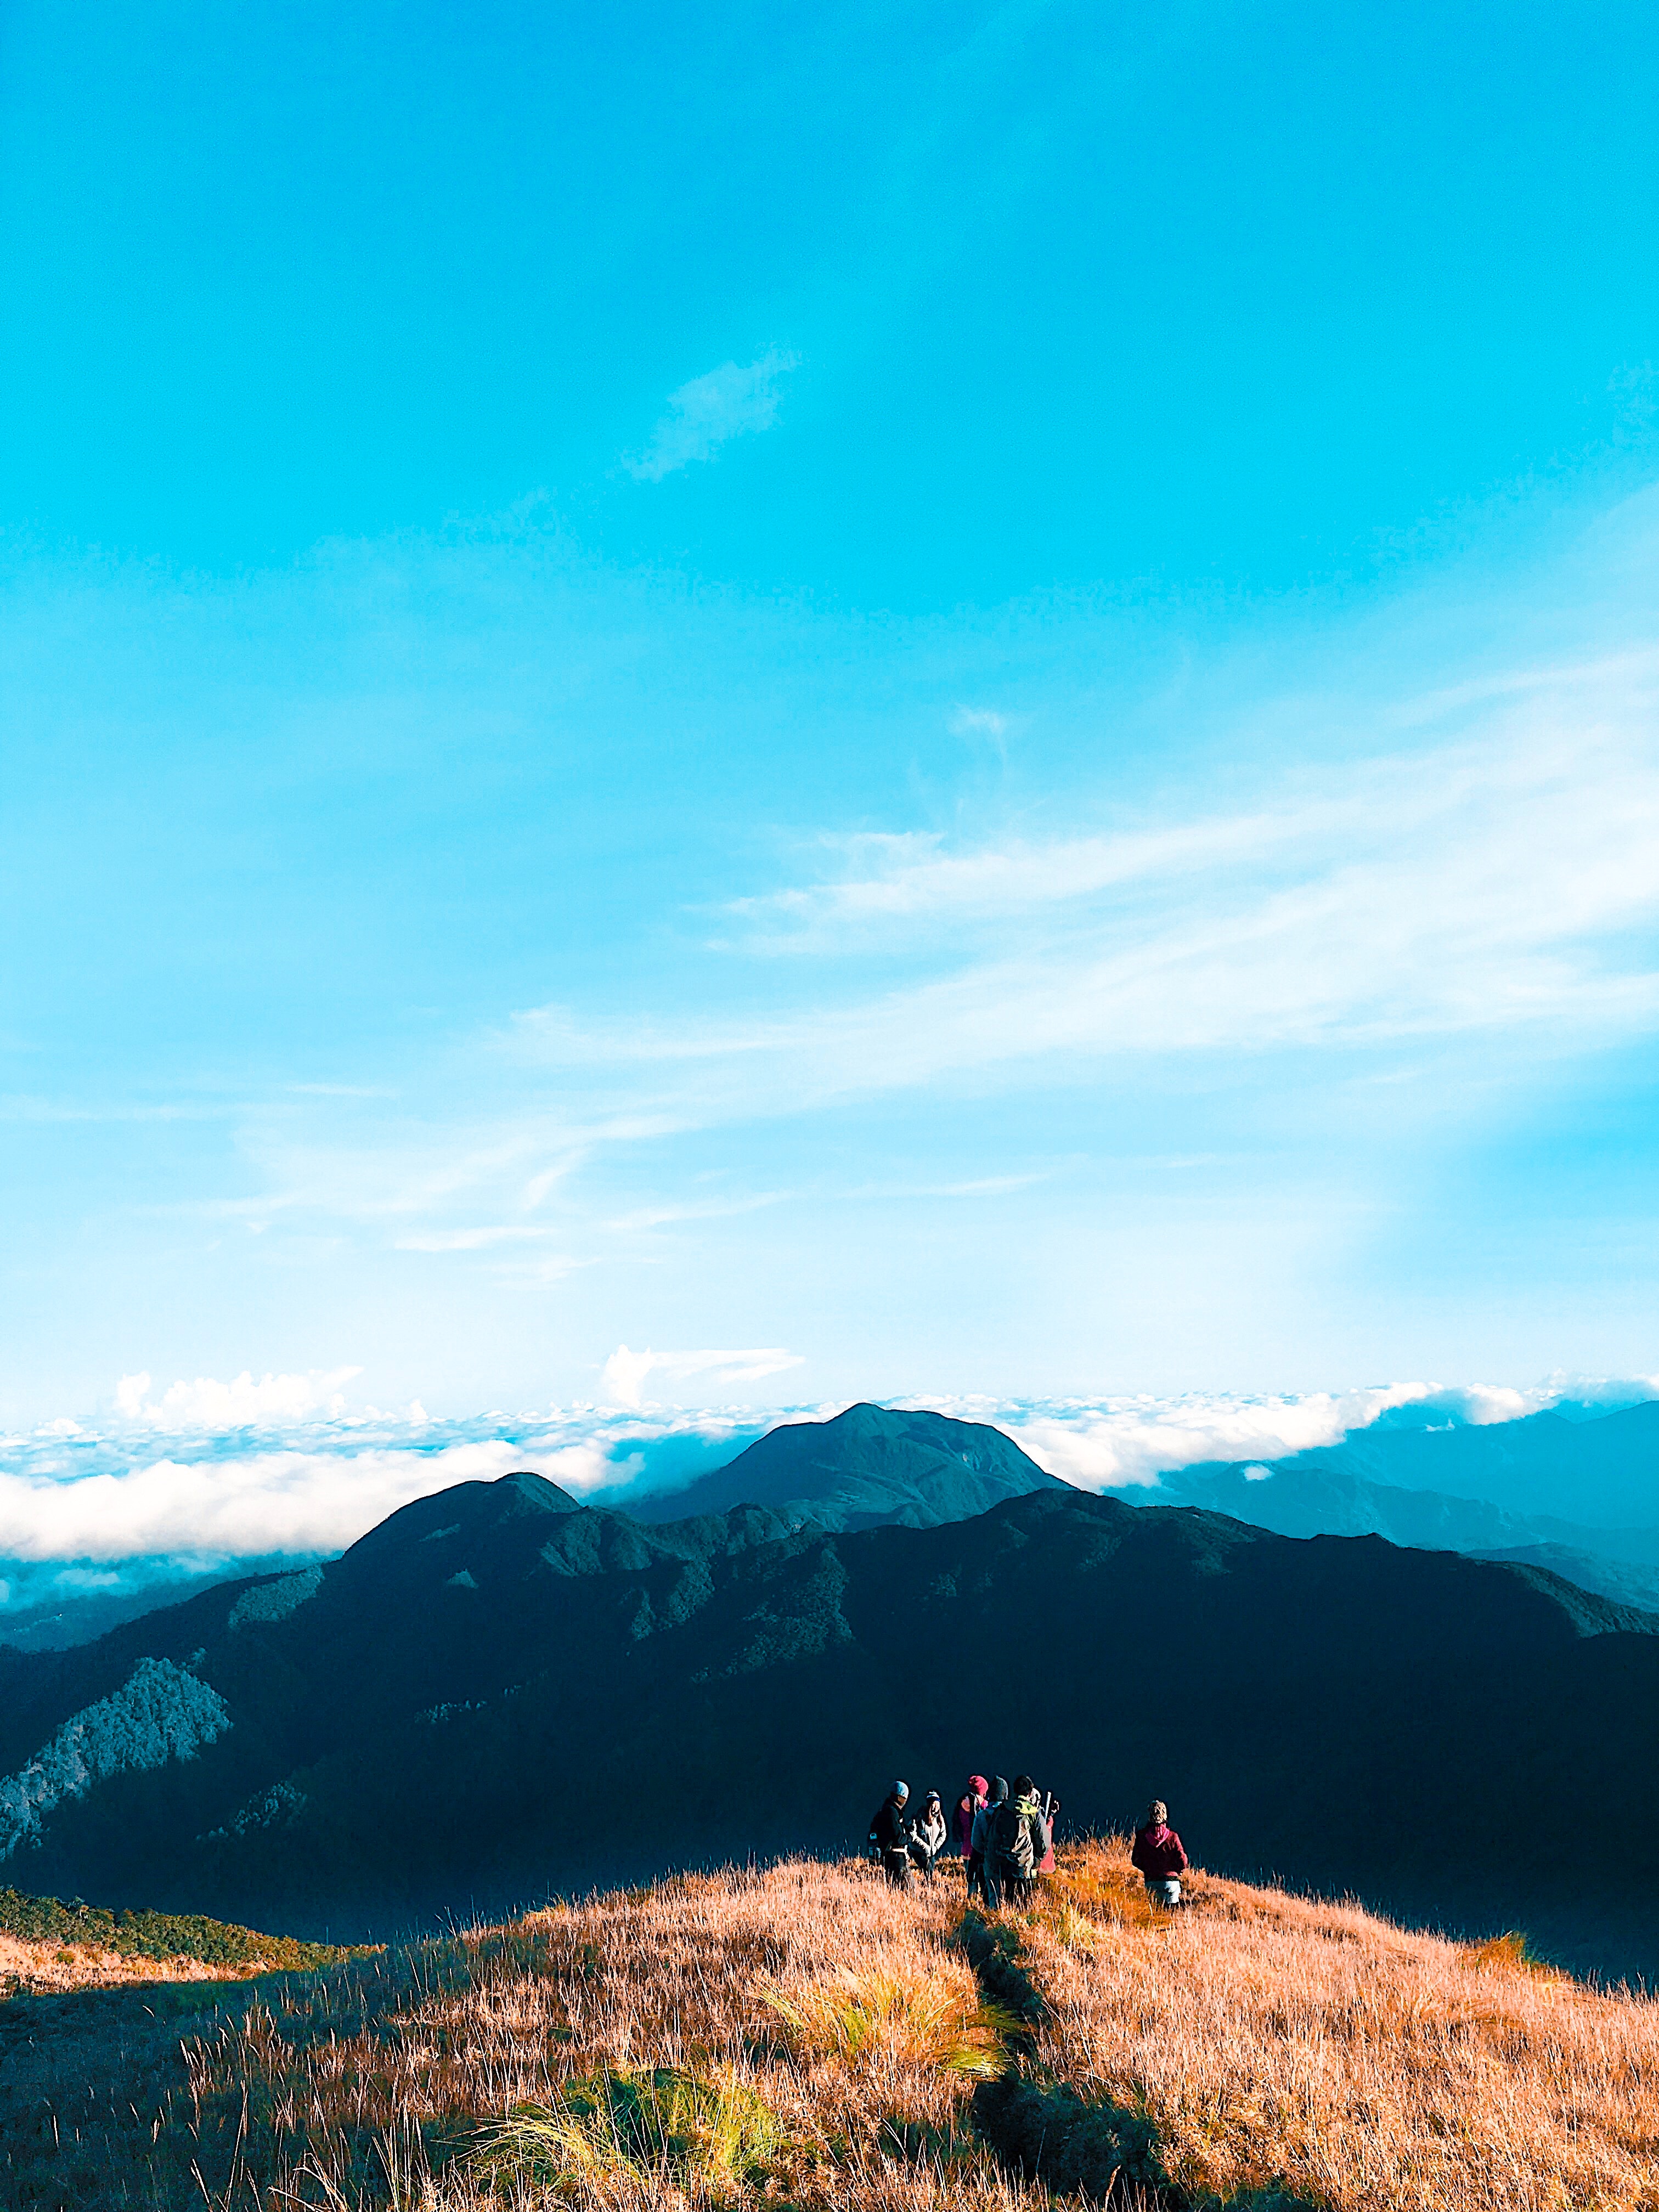
sky, mountainous landforms, mountain, nature, blue, cloud, mountain range, highland, wilderness, hill, ridge, tree, azure, hill station, atmosphere, horizon, grass, grassland, fell, landscape, alps, sunlight, national park, vacation, road, forest, meteorological phenomenon, summit, winter, valley, plain, tourism